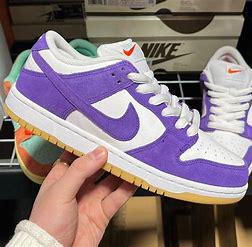
Brand: Nike
Model: SB Dunk